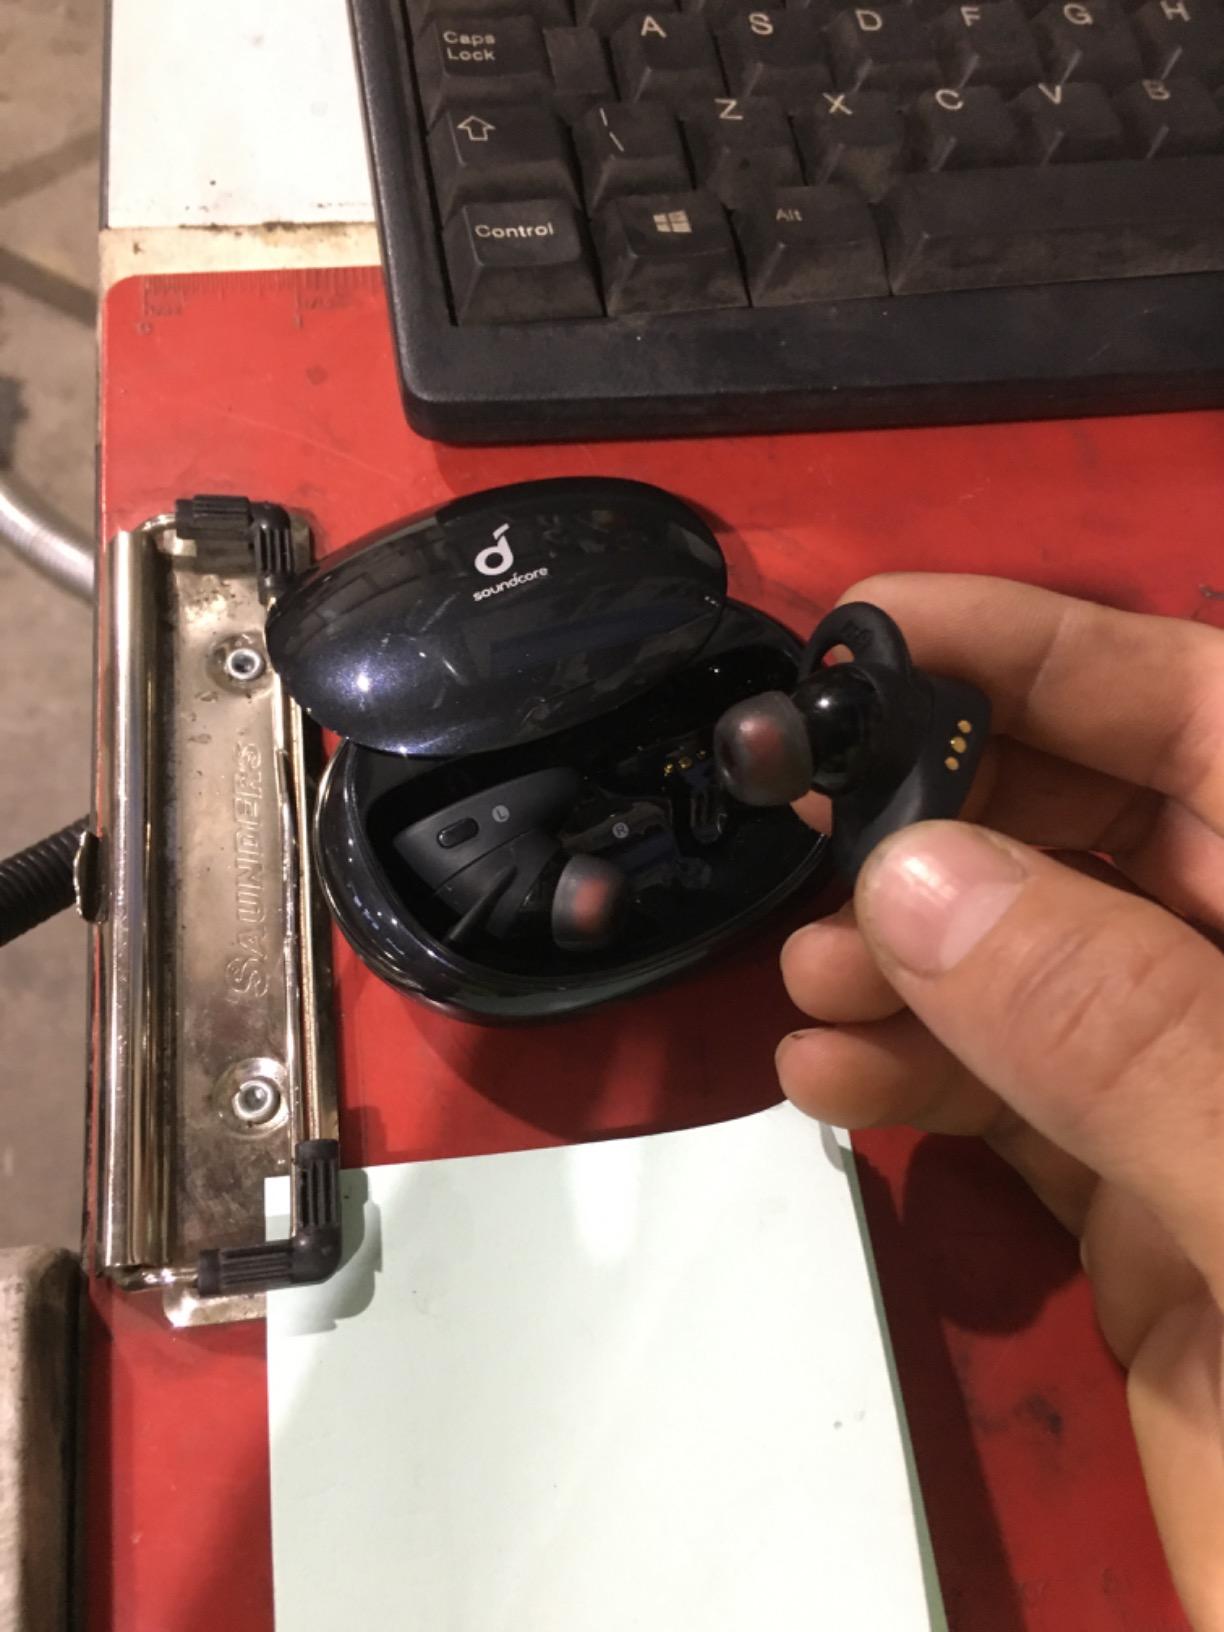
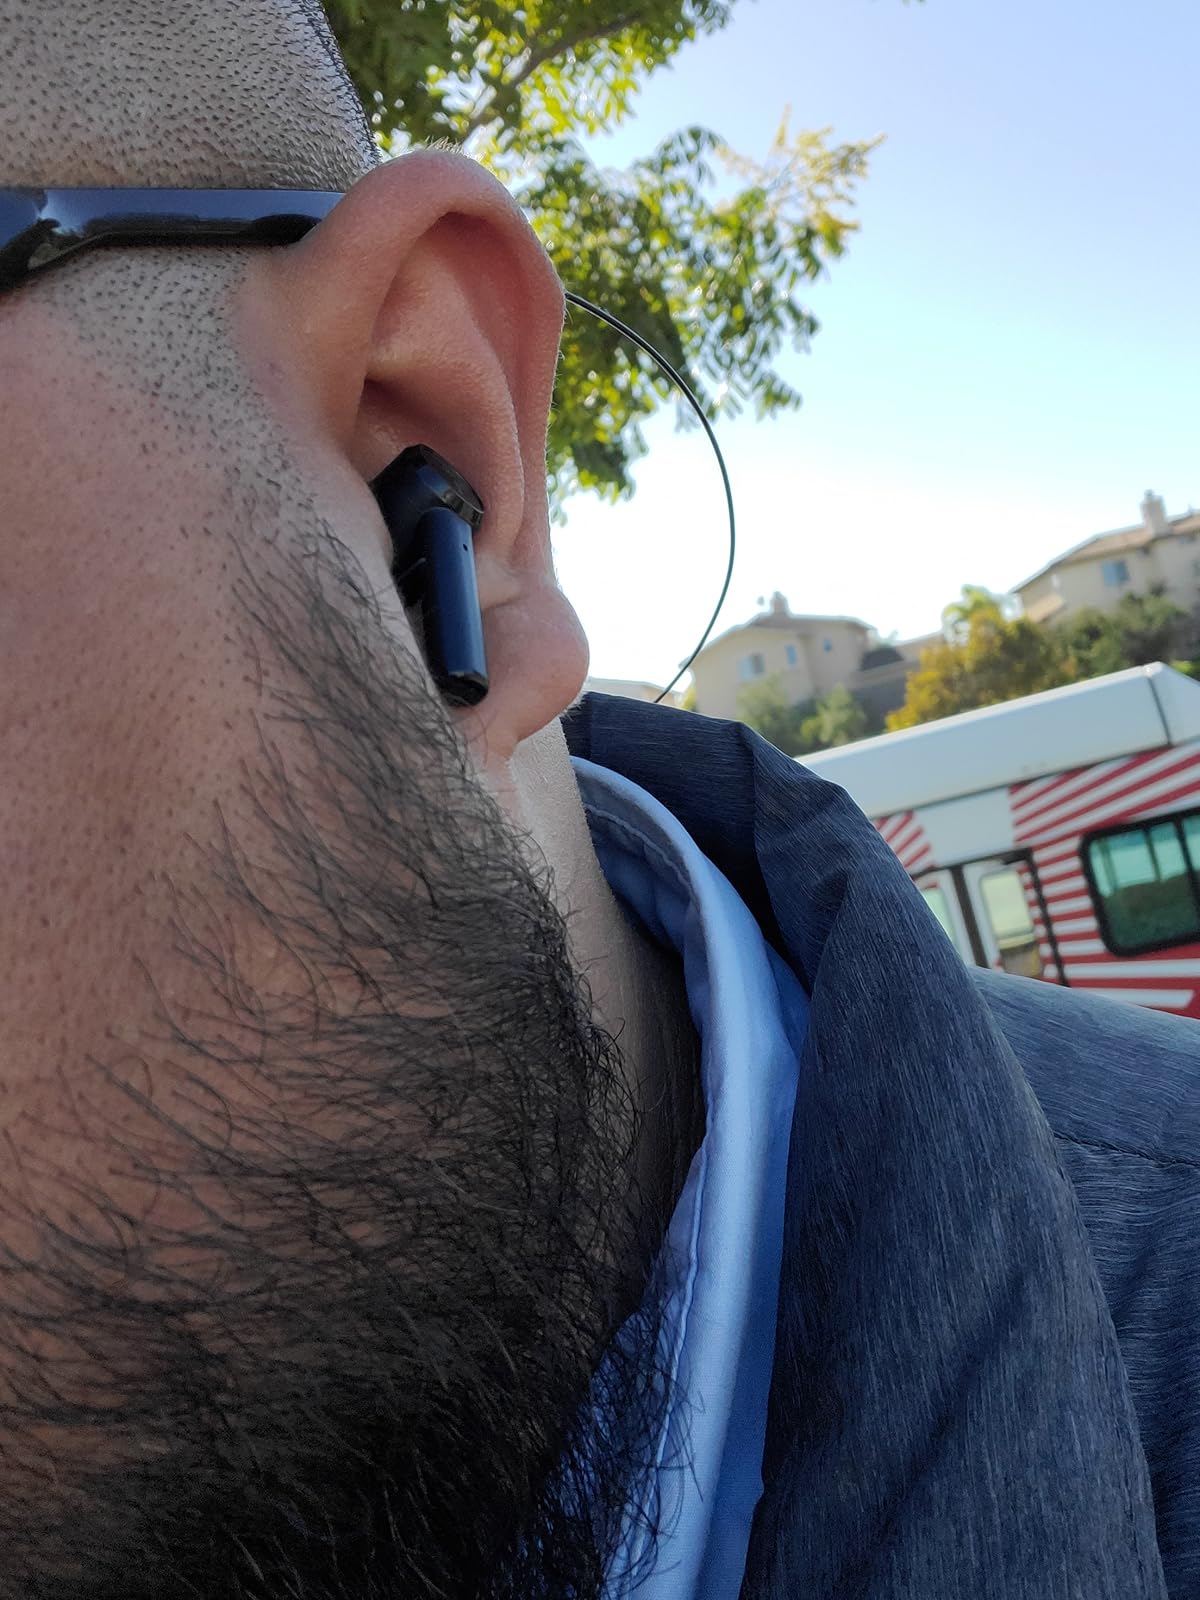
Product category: earbuds
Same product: no